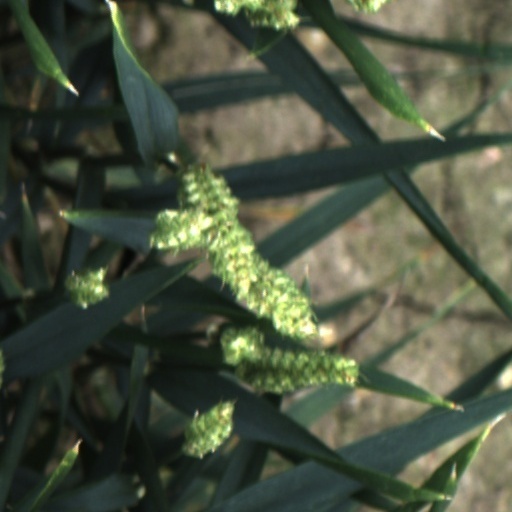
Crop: wheat